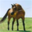
Label: horse